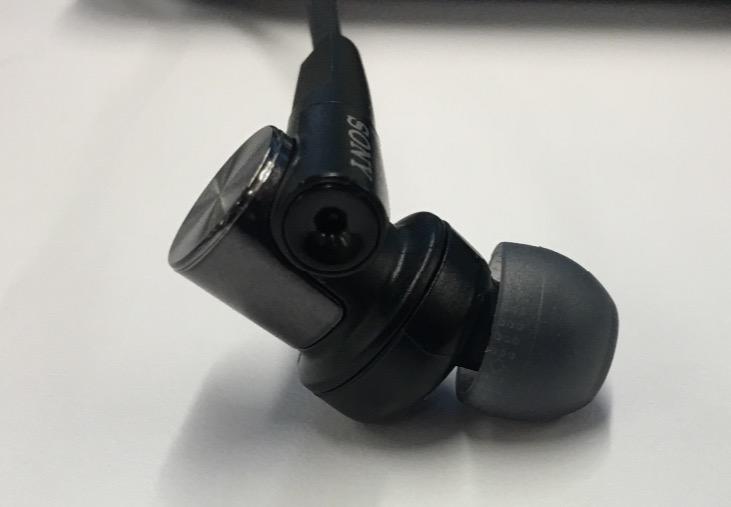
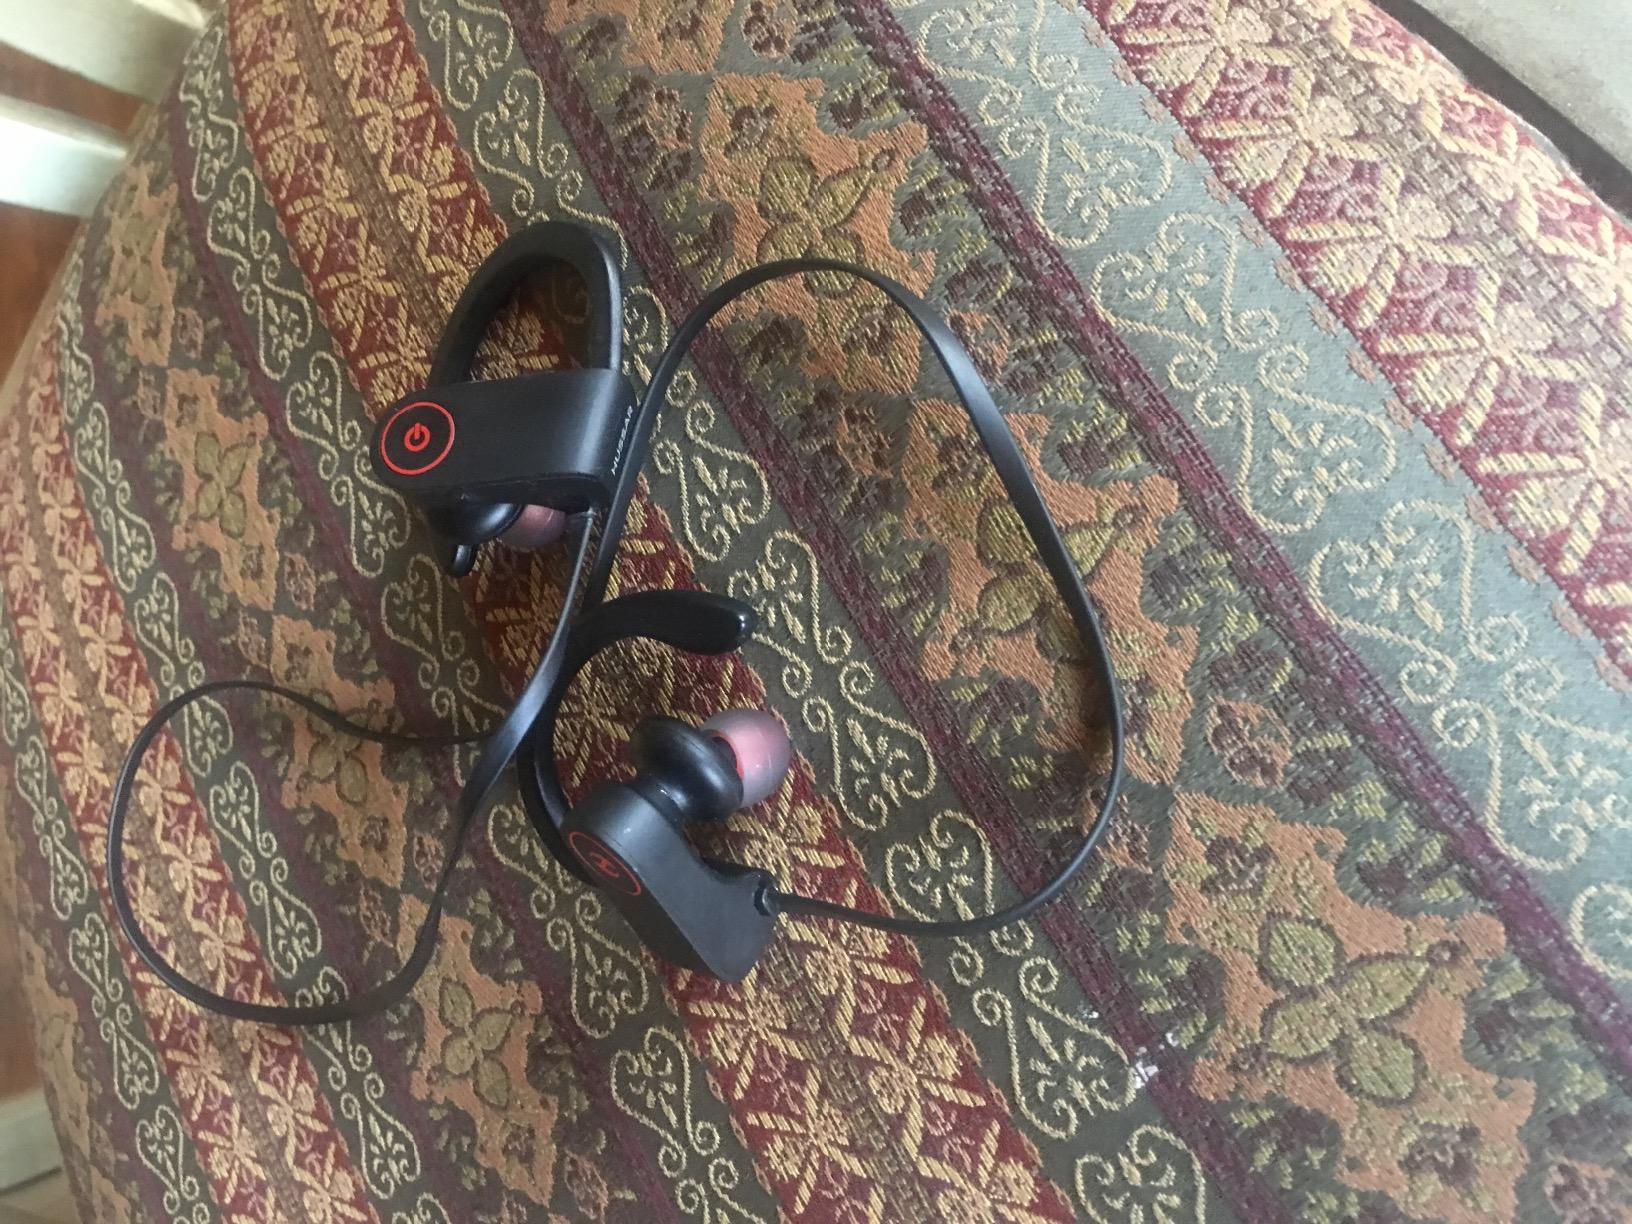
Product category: headphones
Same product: no